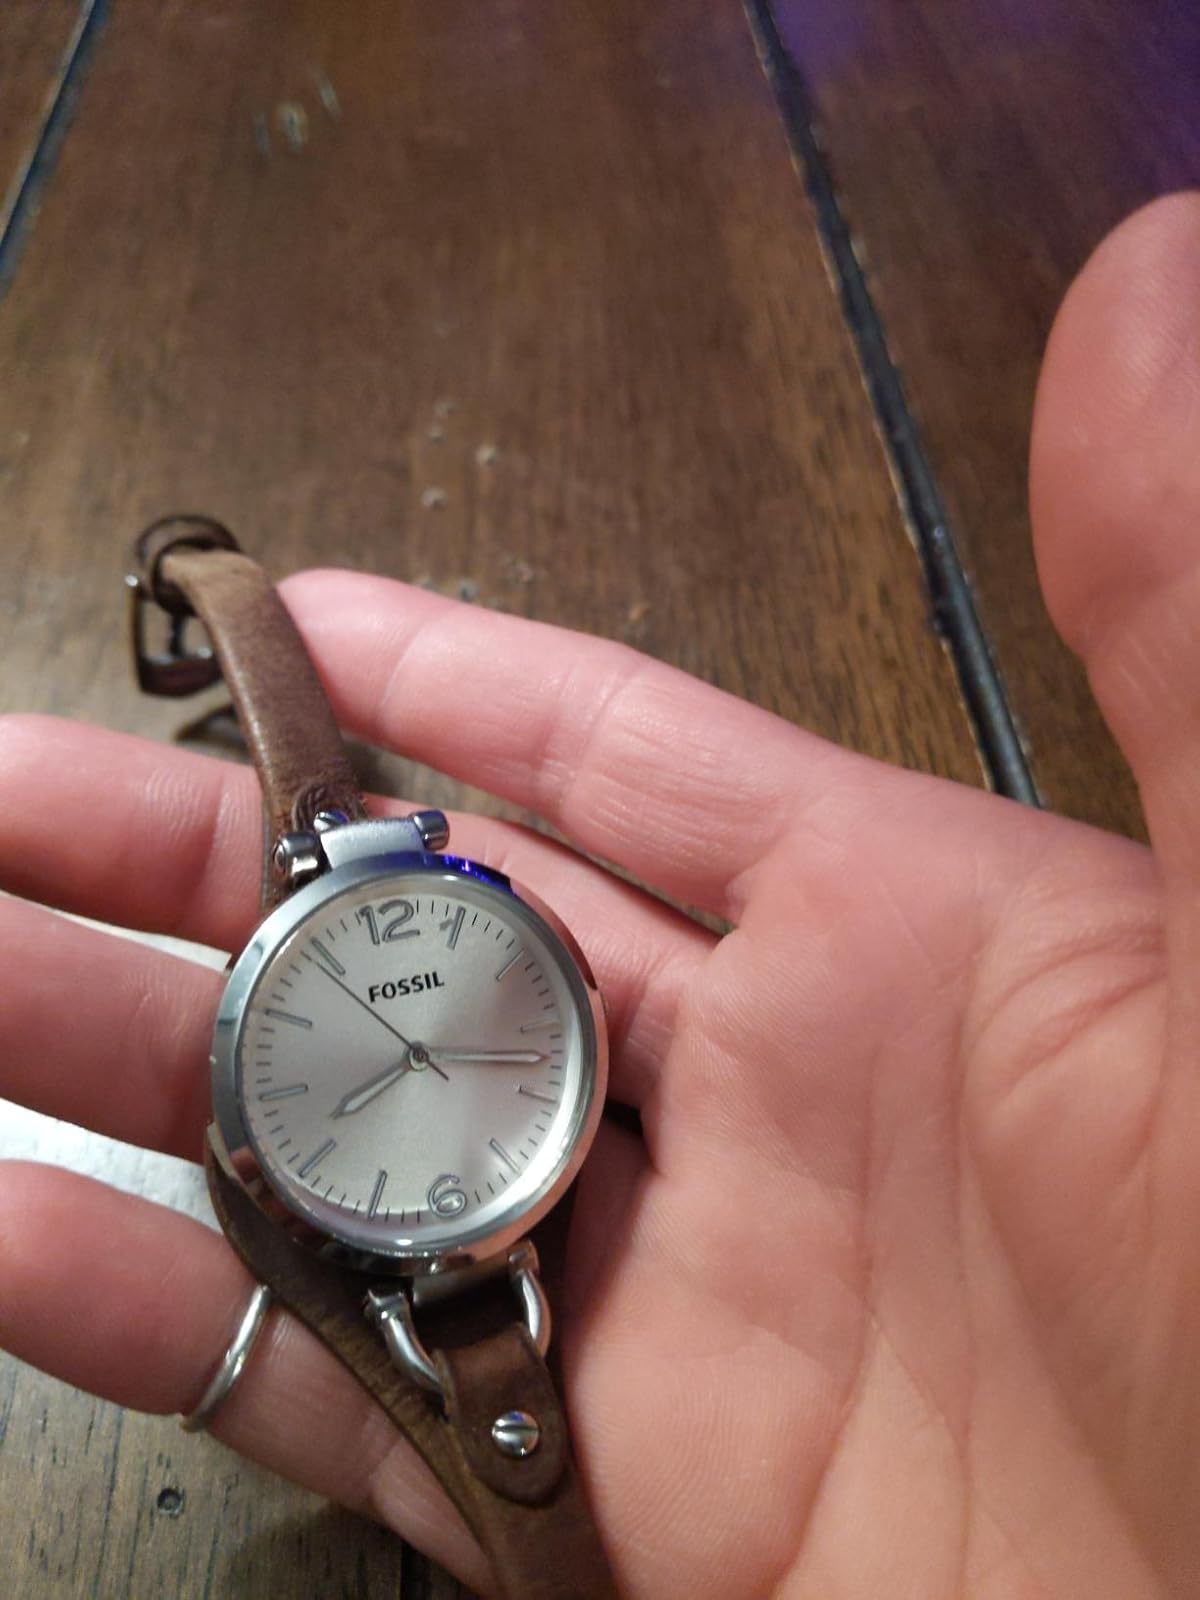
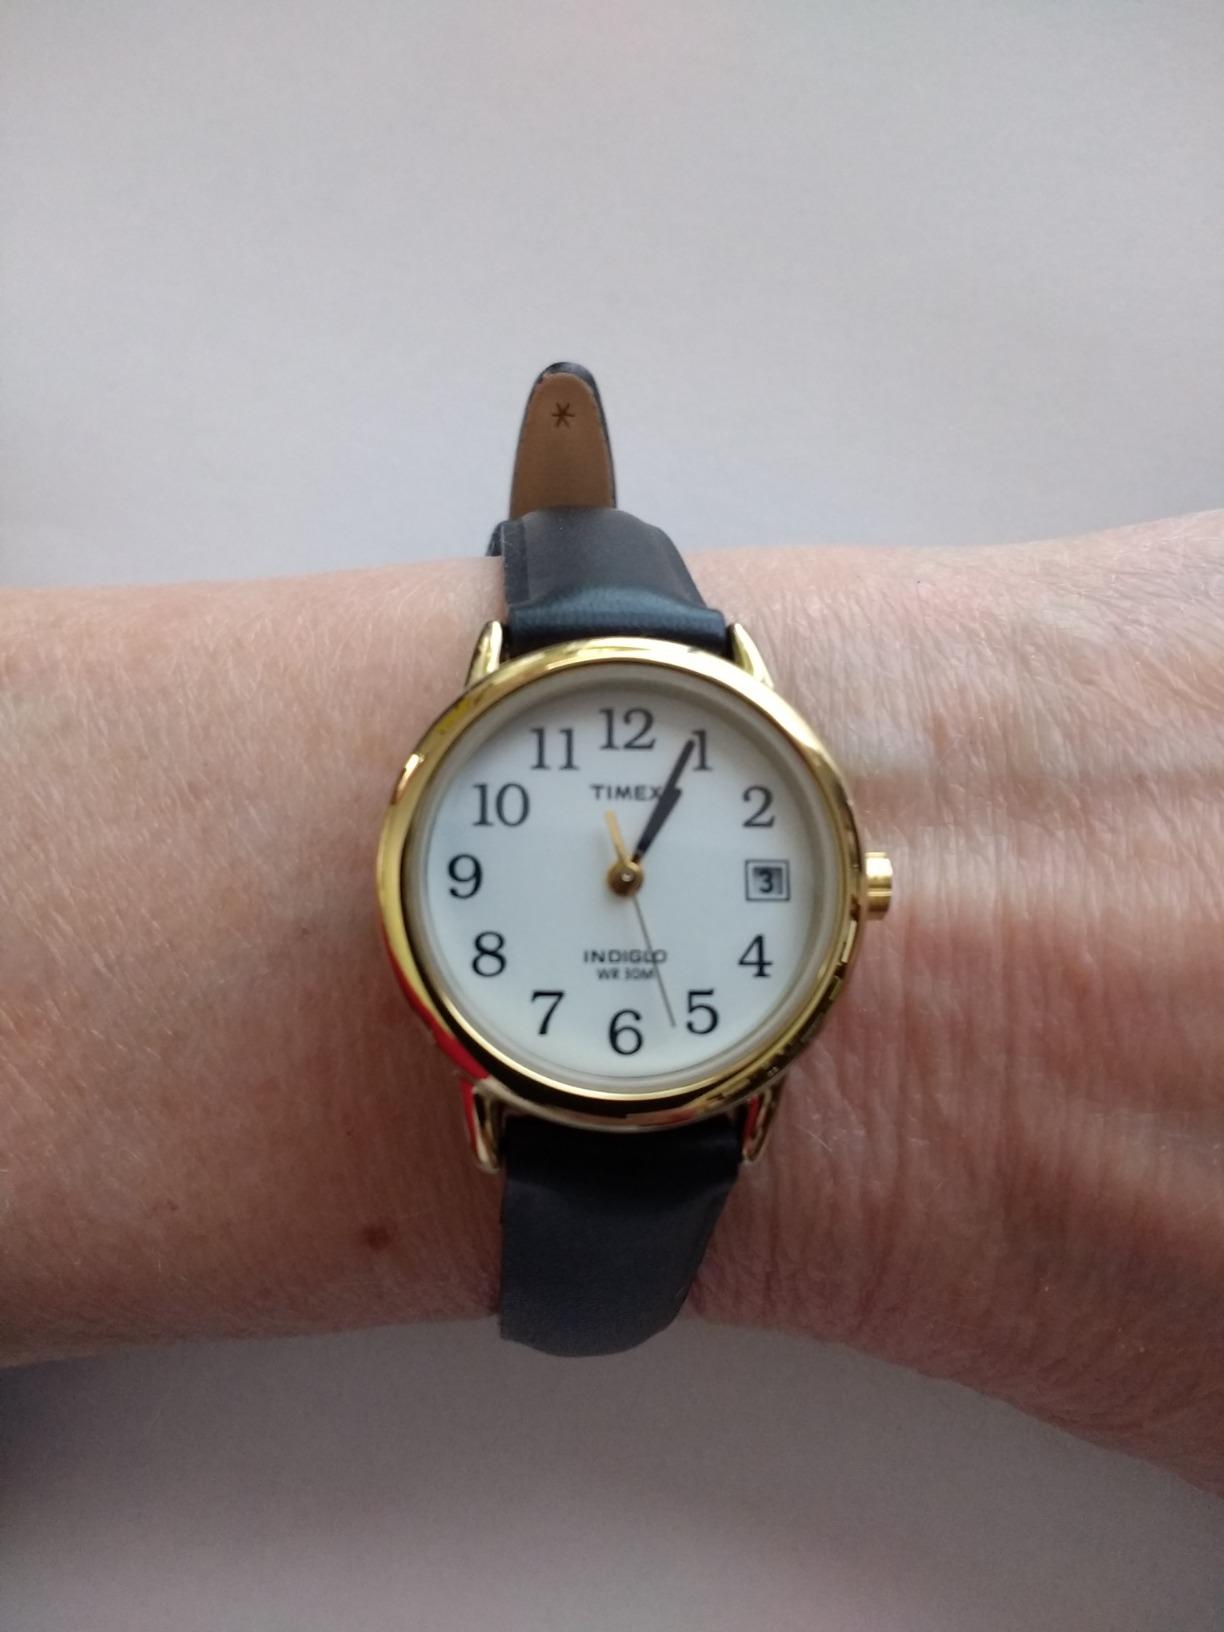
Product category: accessories_watch
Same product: no